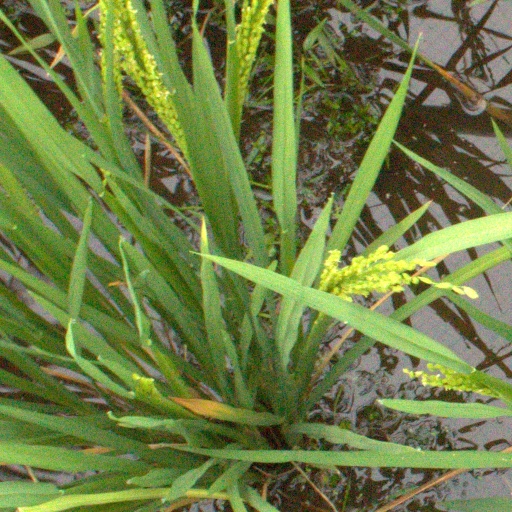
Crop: rice